White Horse Tavern (Newport, Rhode Island)

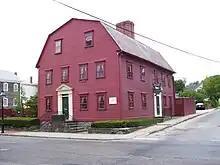
The tavern in 2009

English immigrant Francis Brindley constructed the original building on the site in 1652 on land obtained from his brother-in-law William Coddington. In 1673, he sold the lot to William Mayes, who enlarged the building to become a tavern. It was also used for large meetings, including as a Rhode Island General Assembly meeting place, a courthouse, and a city hall. Mayes obtained a tavern license in 1687, and his son William Mayes Jr. operated it through the early eighteenth century. The operation was named "The White Horse Tavern" in 1730 by owner Jonathan Nichols.